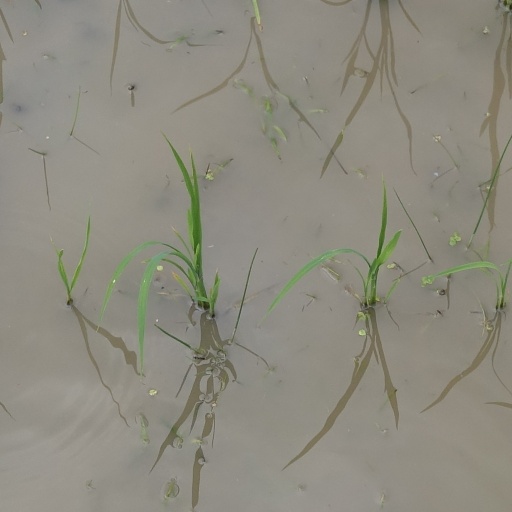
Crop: rice